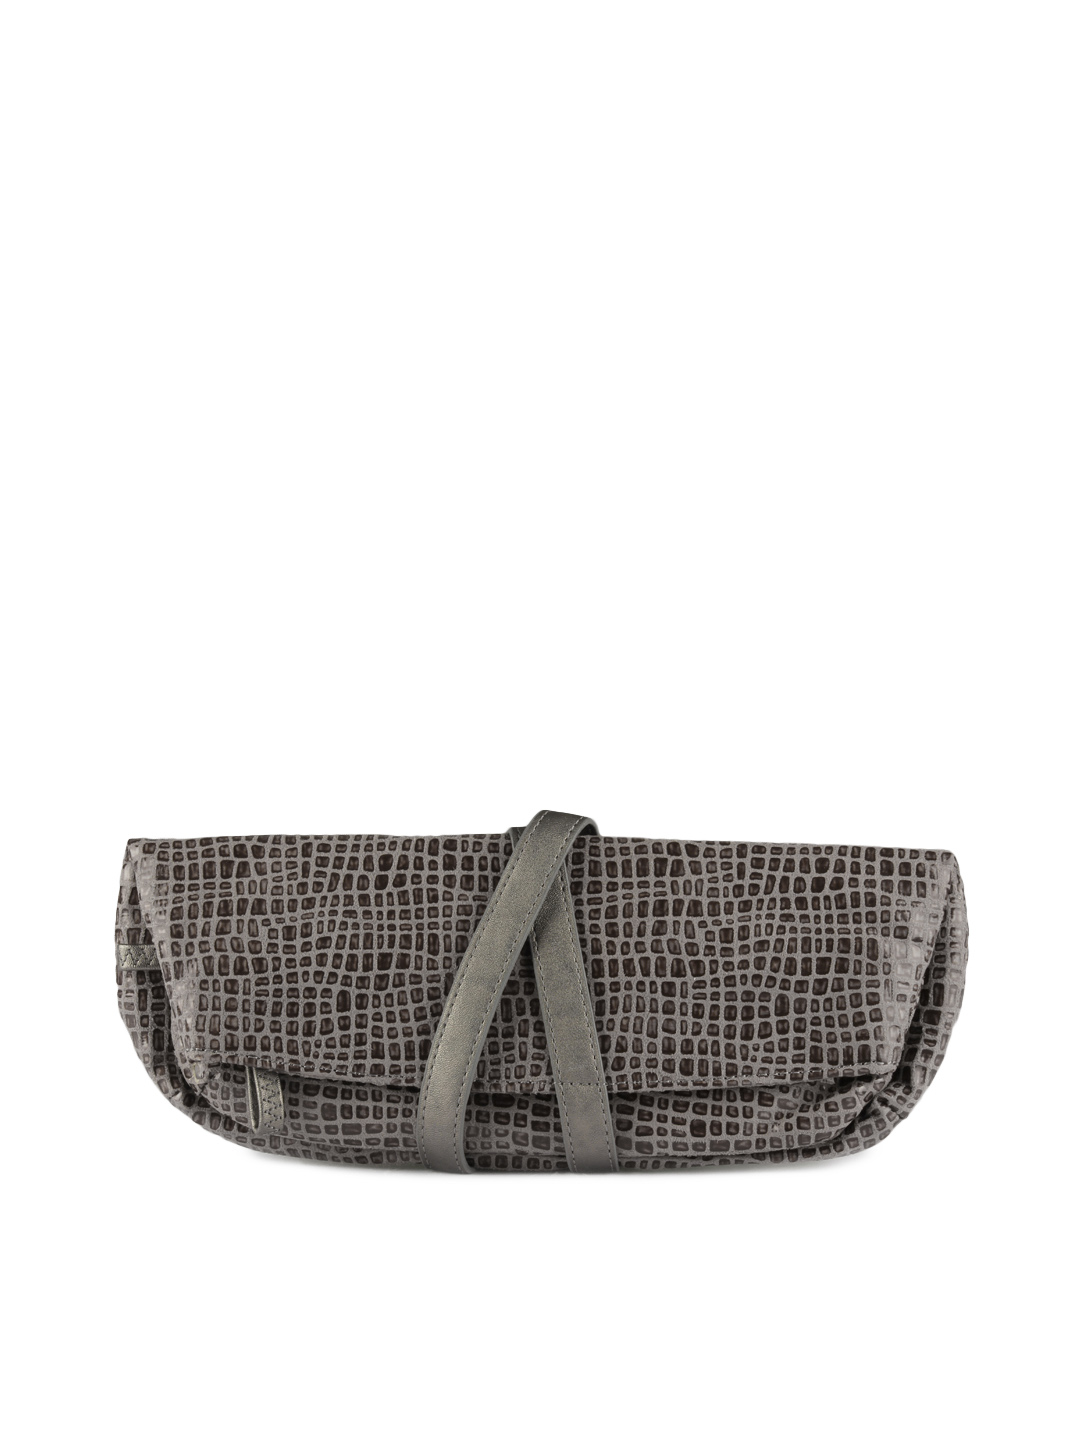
Baggit Women Grey Clutch
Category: Accessories / Bags / Clutches
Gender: Women
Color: Grey
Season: Summer 2012
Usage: Casual